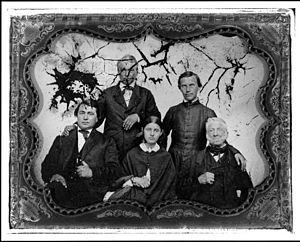
Jean-Baptiste Faribault est un trappeur qui commerçait avec les Amérindiens au début de la colonisation du Minnesota.